Mirco Demuro

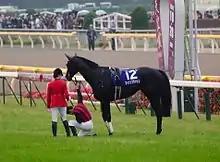
Demuro and Eishin Flash at the 2012 Autumn Tenno Sho

On October 28, 2012, Demuro won the Autumn Tenno Sho with Eishin Flash. The race was spectated by Emperor Akihito and Empress Michiko, and after performing the winning run, Demuro, in defiance of JRA policy specifically forbidding jockeys to get off their horse until the post-race weigh-in barring incapacitation, dismounted from the horse and kneeled to the Emperor and Empress. This action was briefly put into question by JRA judges, but was ultimately deemed that "the winning jockey only did as he was instructed, which was to show appropriate respect to The Emperor and Empress" and was not punished for his actions.